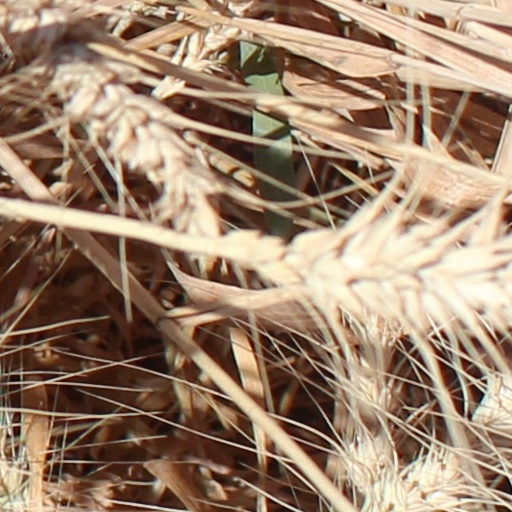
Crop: wheat